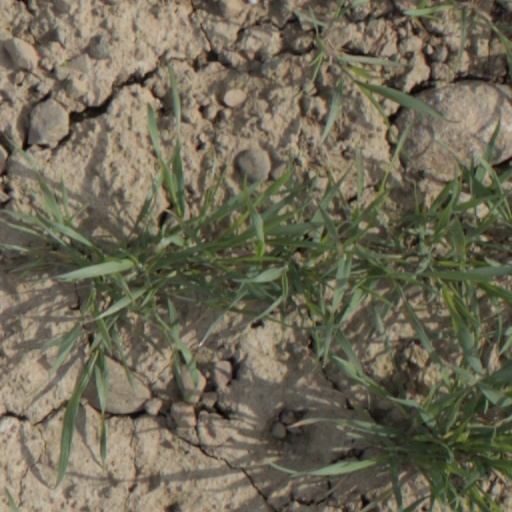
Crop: wheat